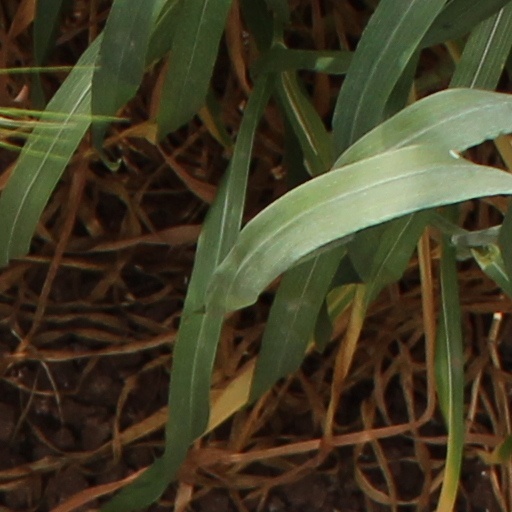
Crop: wheat